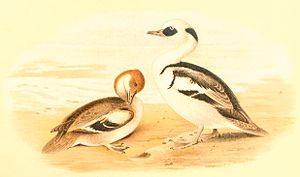
The Smew Mergus albellus = Mergellus albellus (Harle piette)